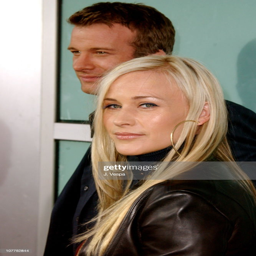
actors during - red carpet .